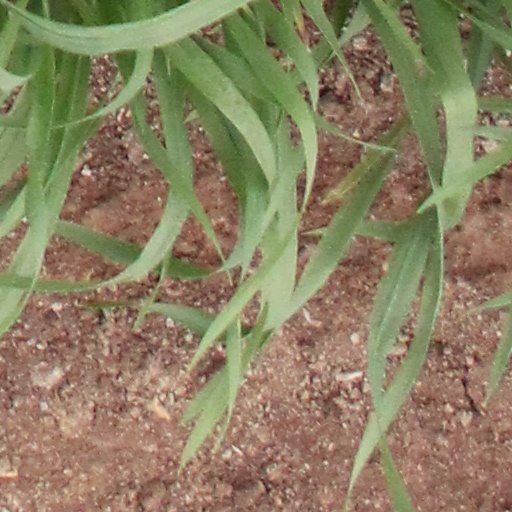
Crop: wheat